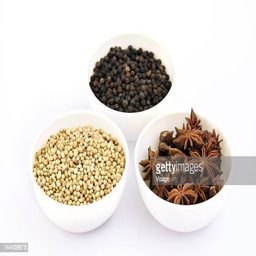
close - up of a variety of spices